2004 European Parliament election

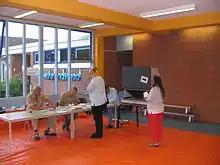
Voting in the election, in the Netherlands

Gibraltar participated as a result of the judgement in Matthews v. United Kingdom